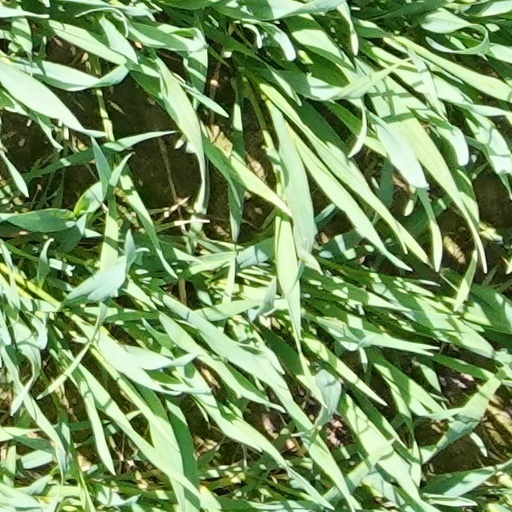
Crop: wheat